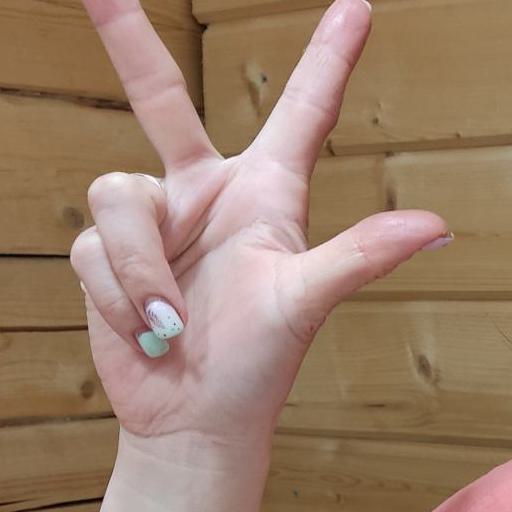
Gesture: three2